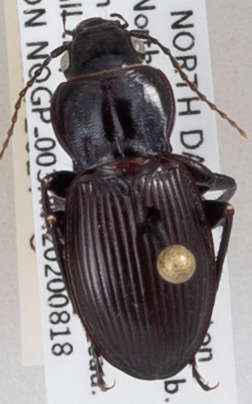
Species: Cyclotrachelus torvus
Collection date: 2020-08-18
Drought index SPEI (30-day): -2.09
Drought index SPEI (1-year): -0.1
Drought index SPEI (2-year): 0.862